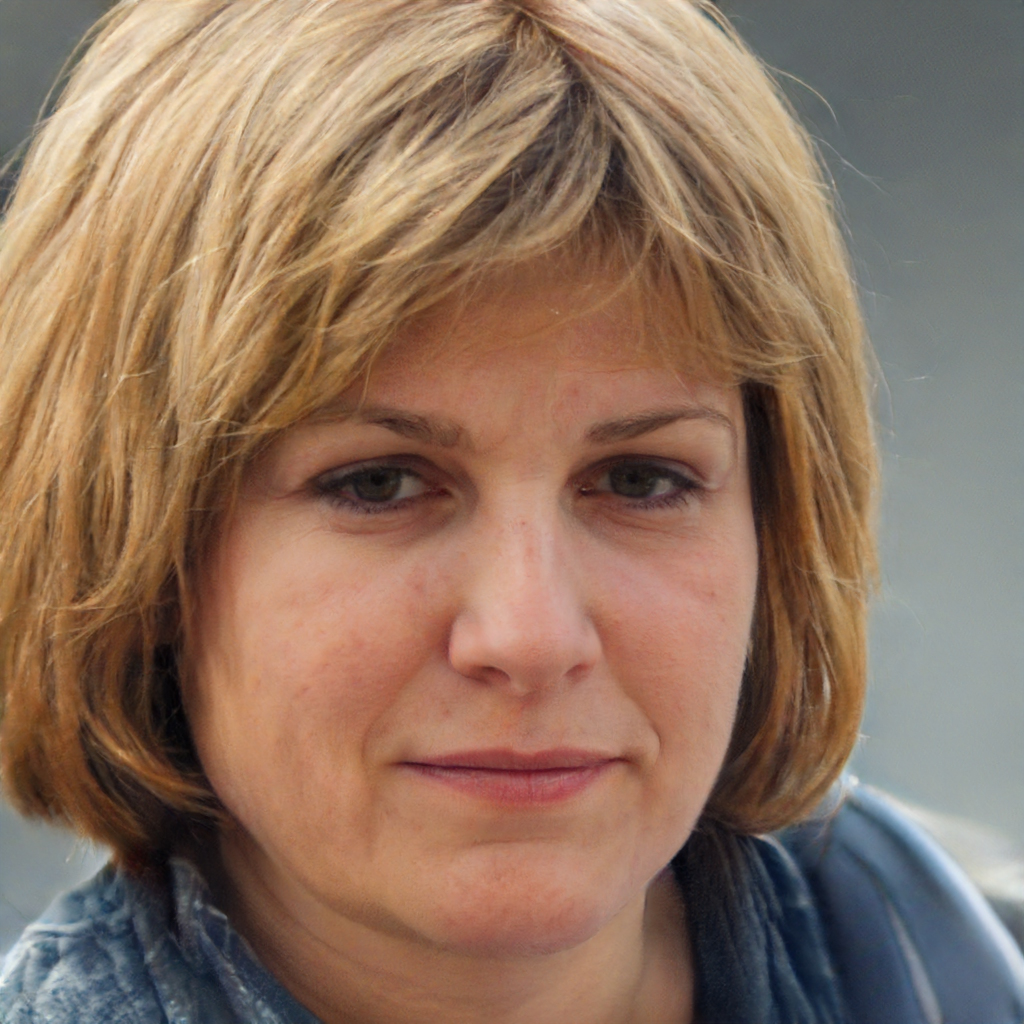
Label: Colored